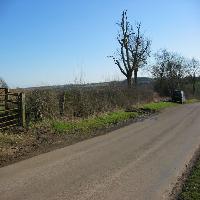
Weather: sun or clear